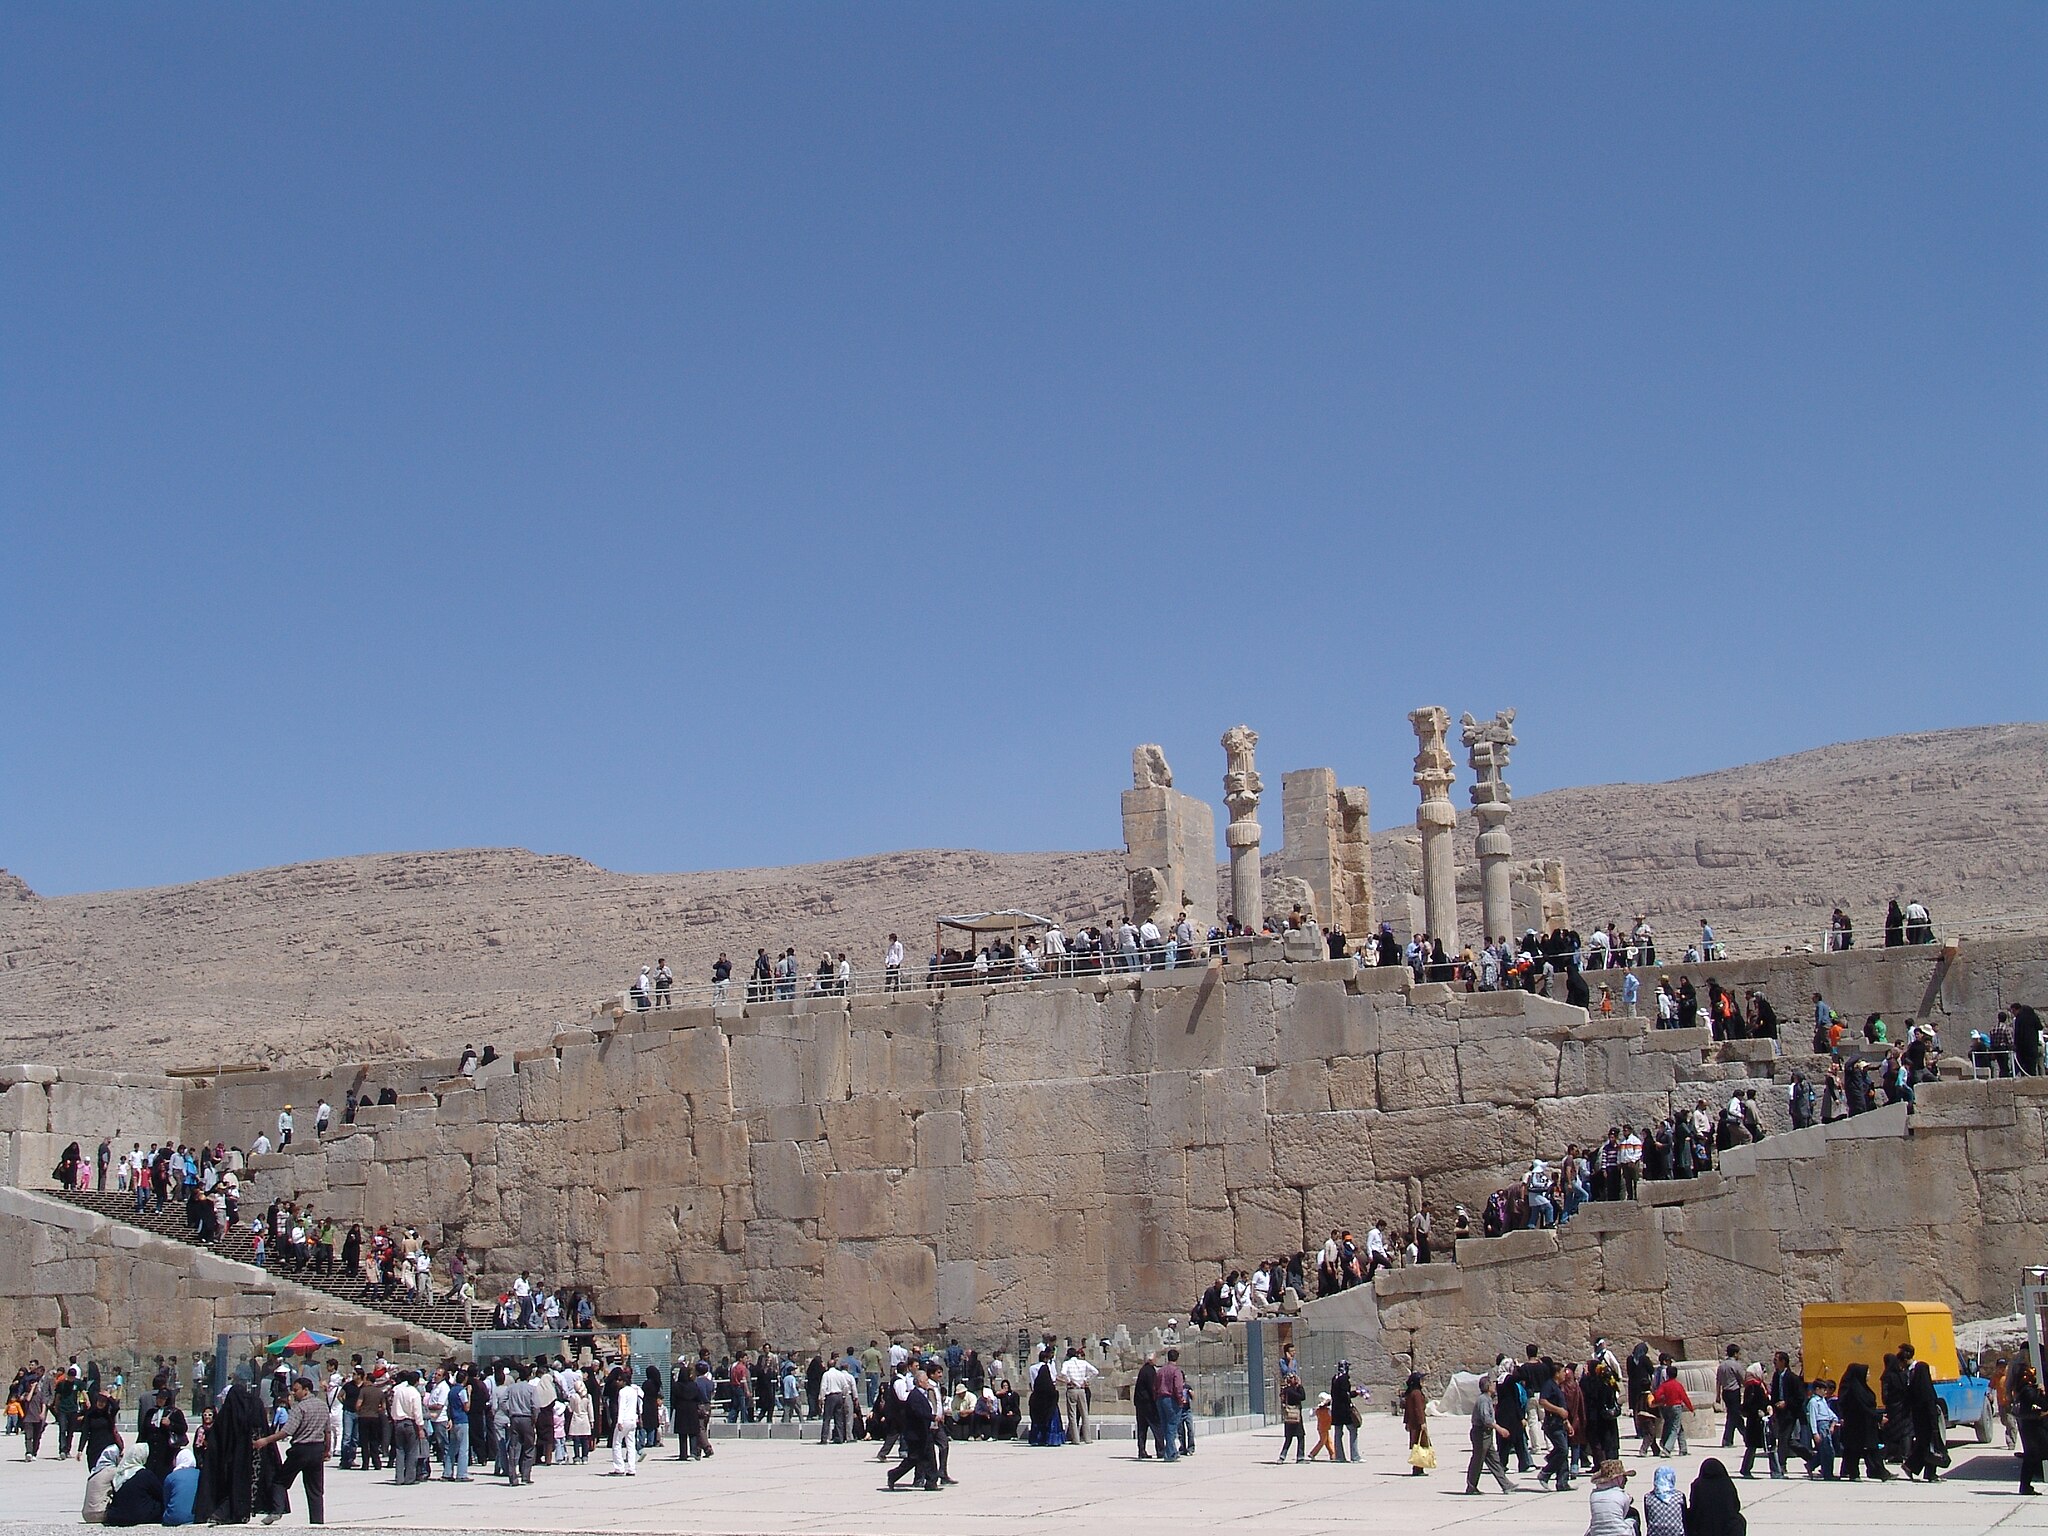
Title: Persepolis-Darafsh 1 (117)
Description: Persepolis
Date: 2008-03-21 12:12:14
Categories: GFDL, Taken with Sony DSC-F828, License migration redundant, Self-published work, Files with coordinates missing SDC location of creation, 2008 in Persepolis, People in Persepolis, Photos by Darafsh Kaviyani, Remote views of Gate of All Nations, Terrace Stairway of Persepolis, Stairs of All Nations in Persepolis